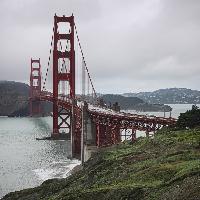
Weather: cloudy or overcast